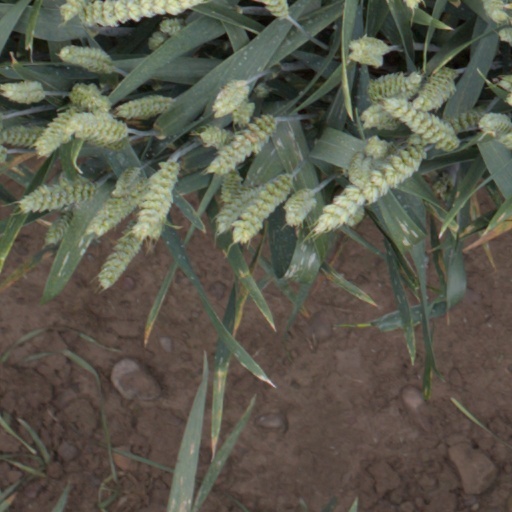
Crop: wheat